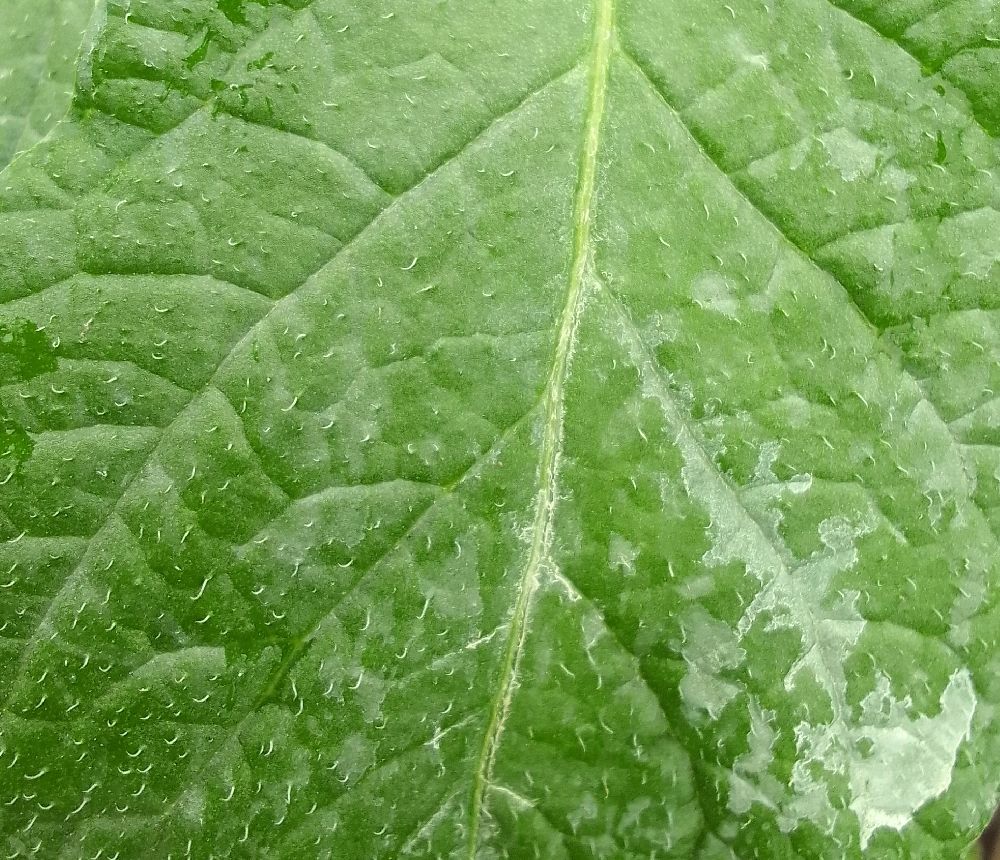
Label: Healthy